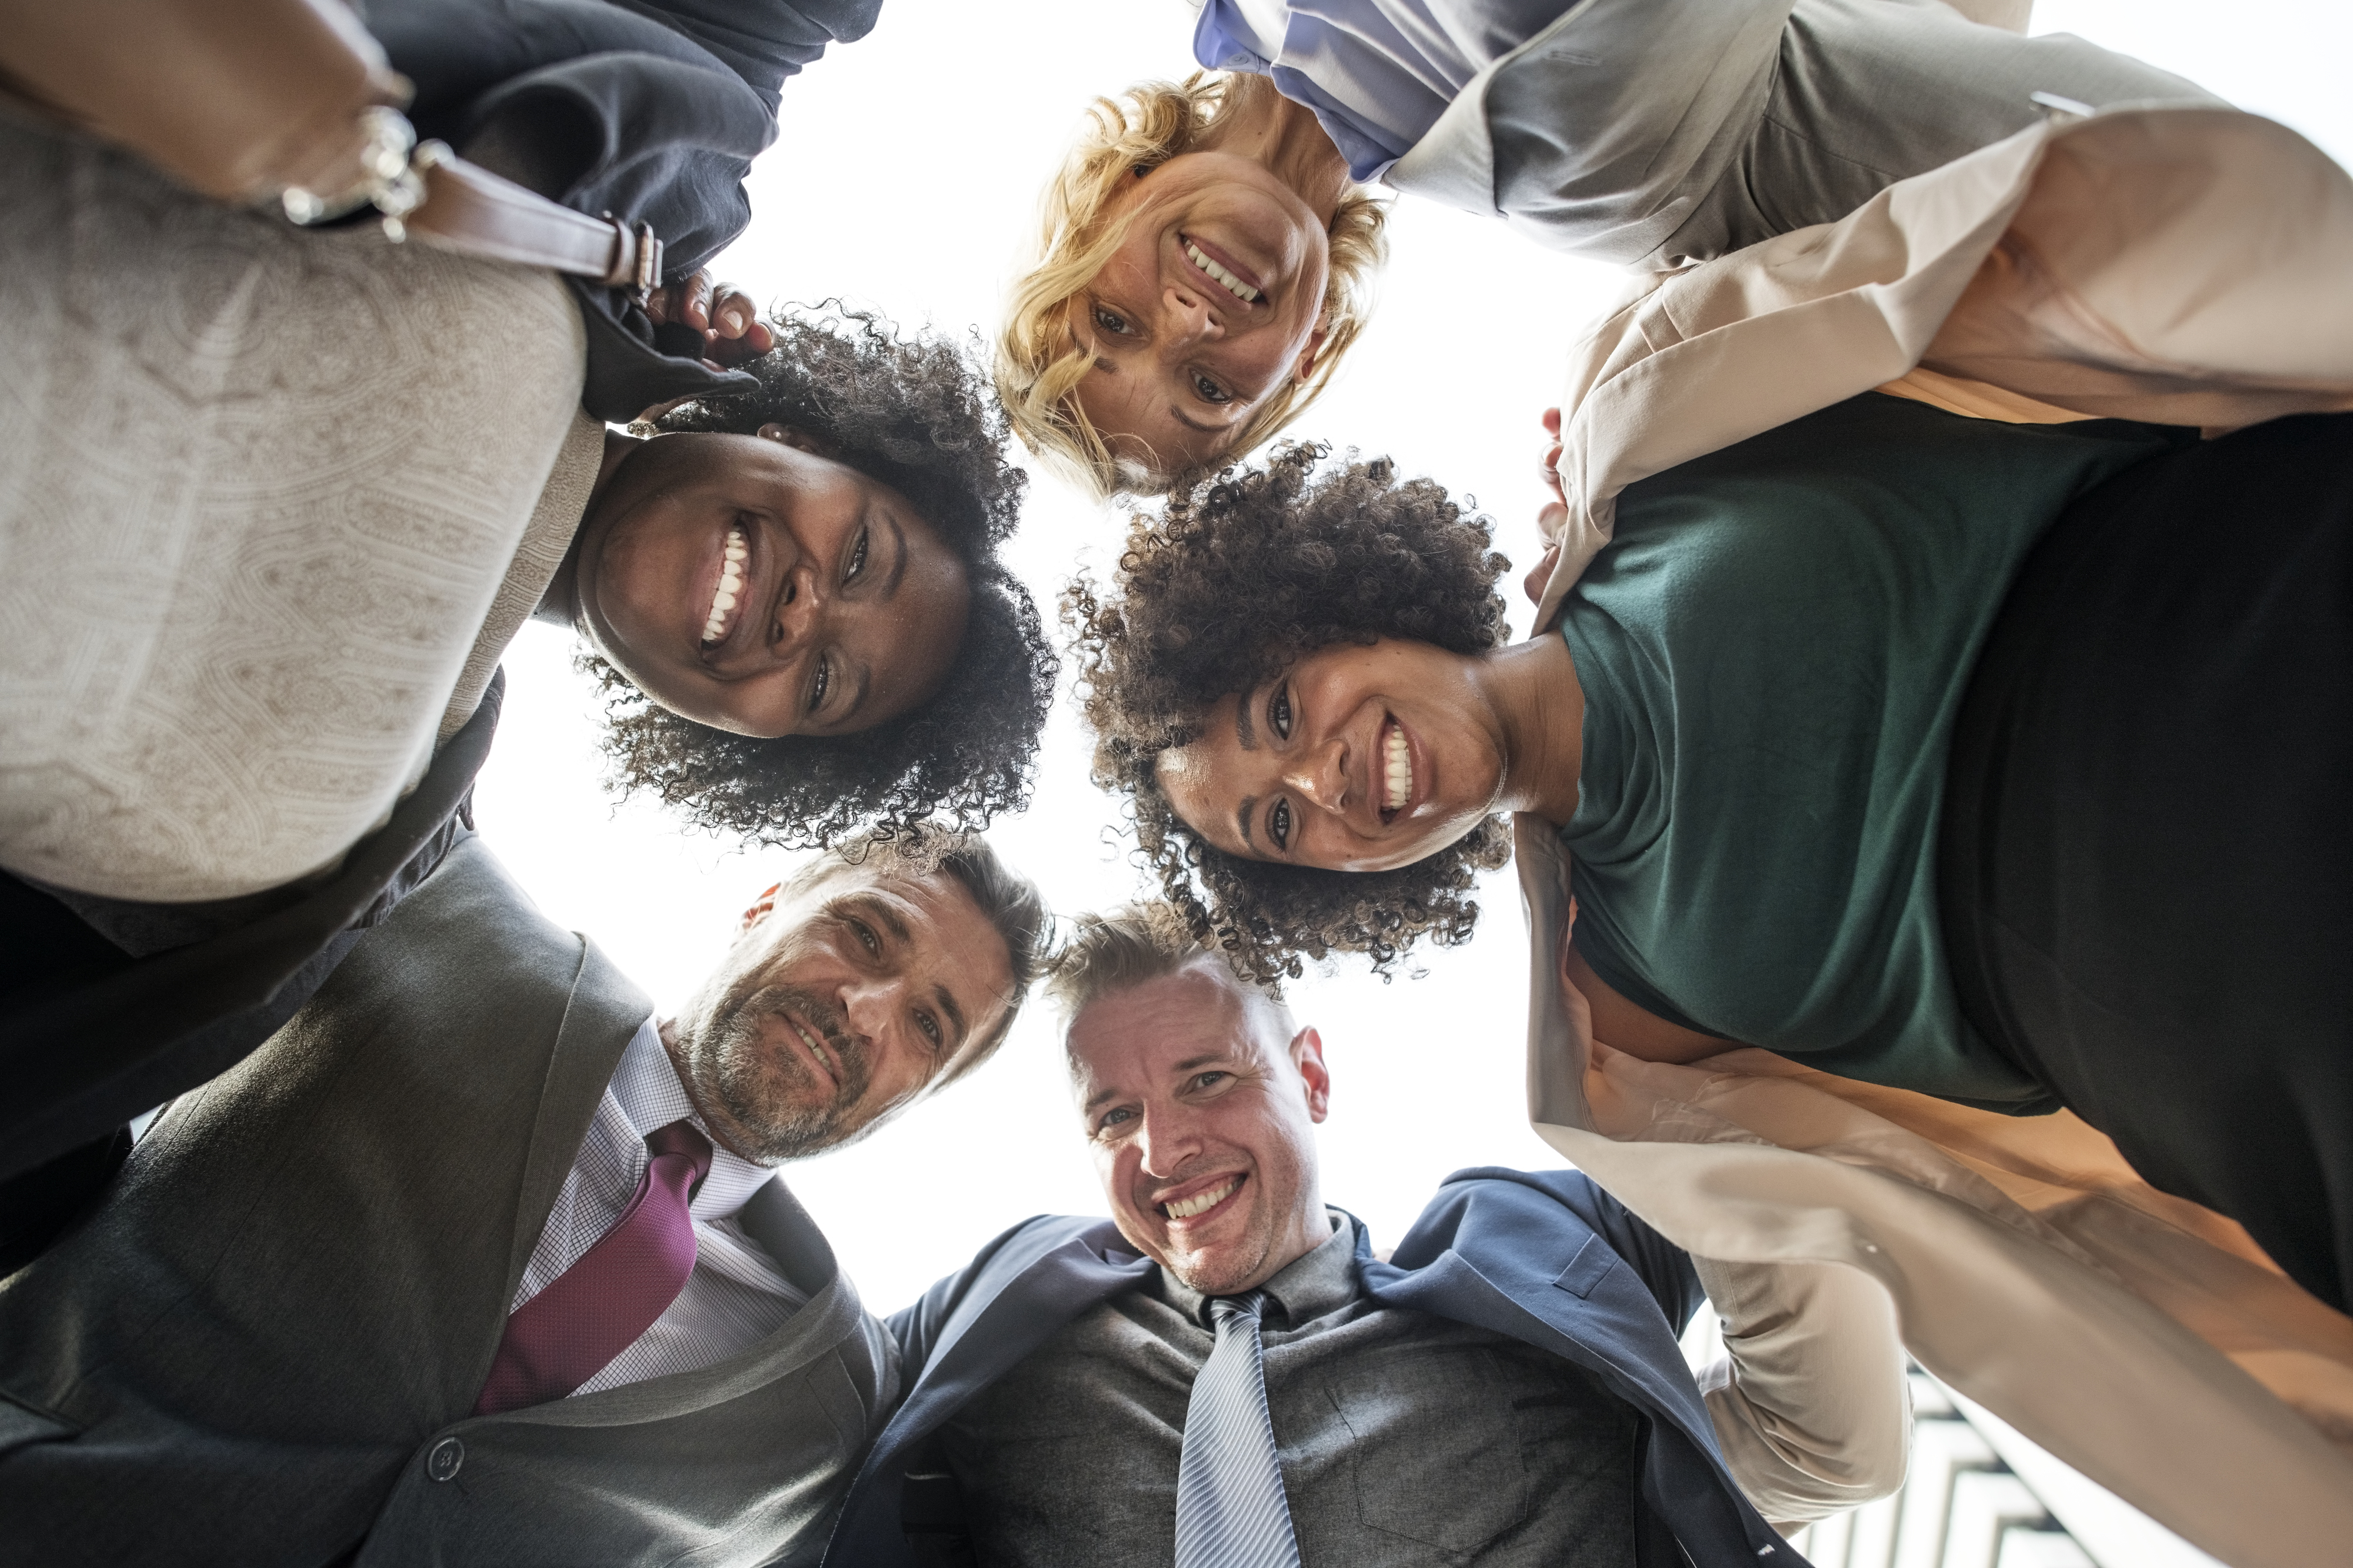
achievement, african, african american, arms around, bangkok, black, bridge, business, business district, business people, businessmen, businesswomen, caucasian, cbd, chongnonsi, city, city center, colleagues, corporate, diverse, diversity, downtown, expatriates, expats, happiness, happy, holding, hugging, joyful, laughing, leaning in, looking down, office worker, people, sathorn, smiling, success, successful, team, team building, teamwork, together, togetherness, urban, westerner, fun, smile